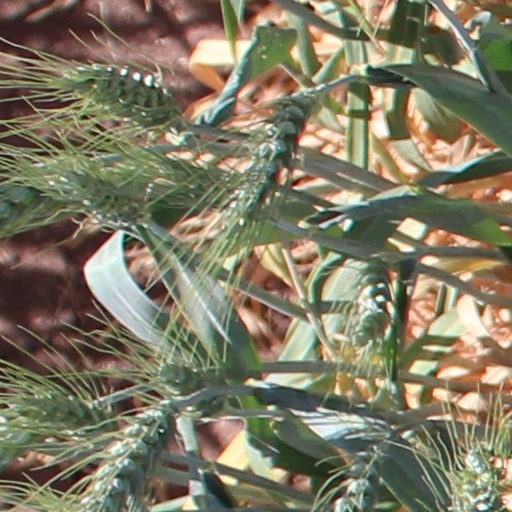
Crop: wheat